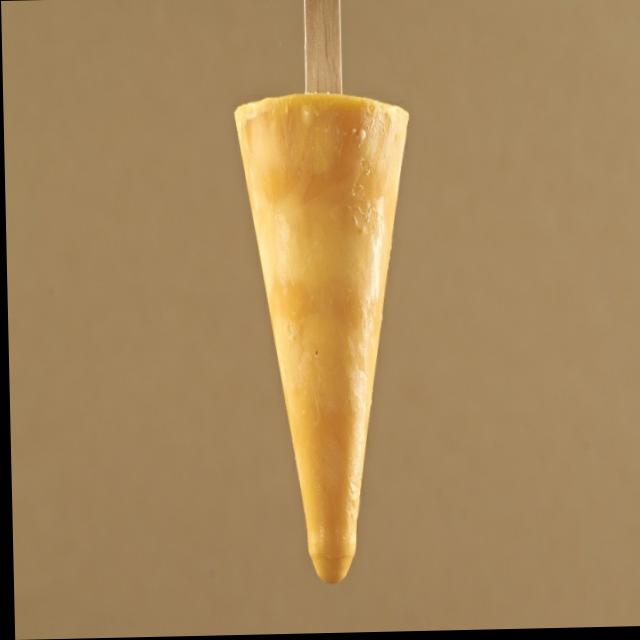
Dish: kulfi